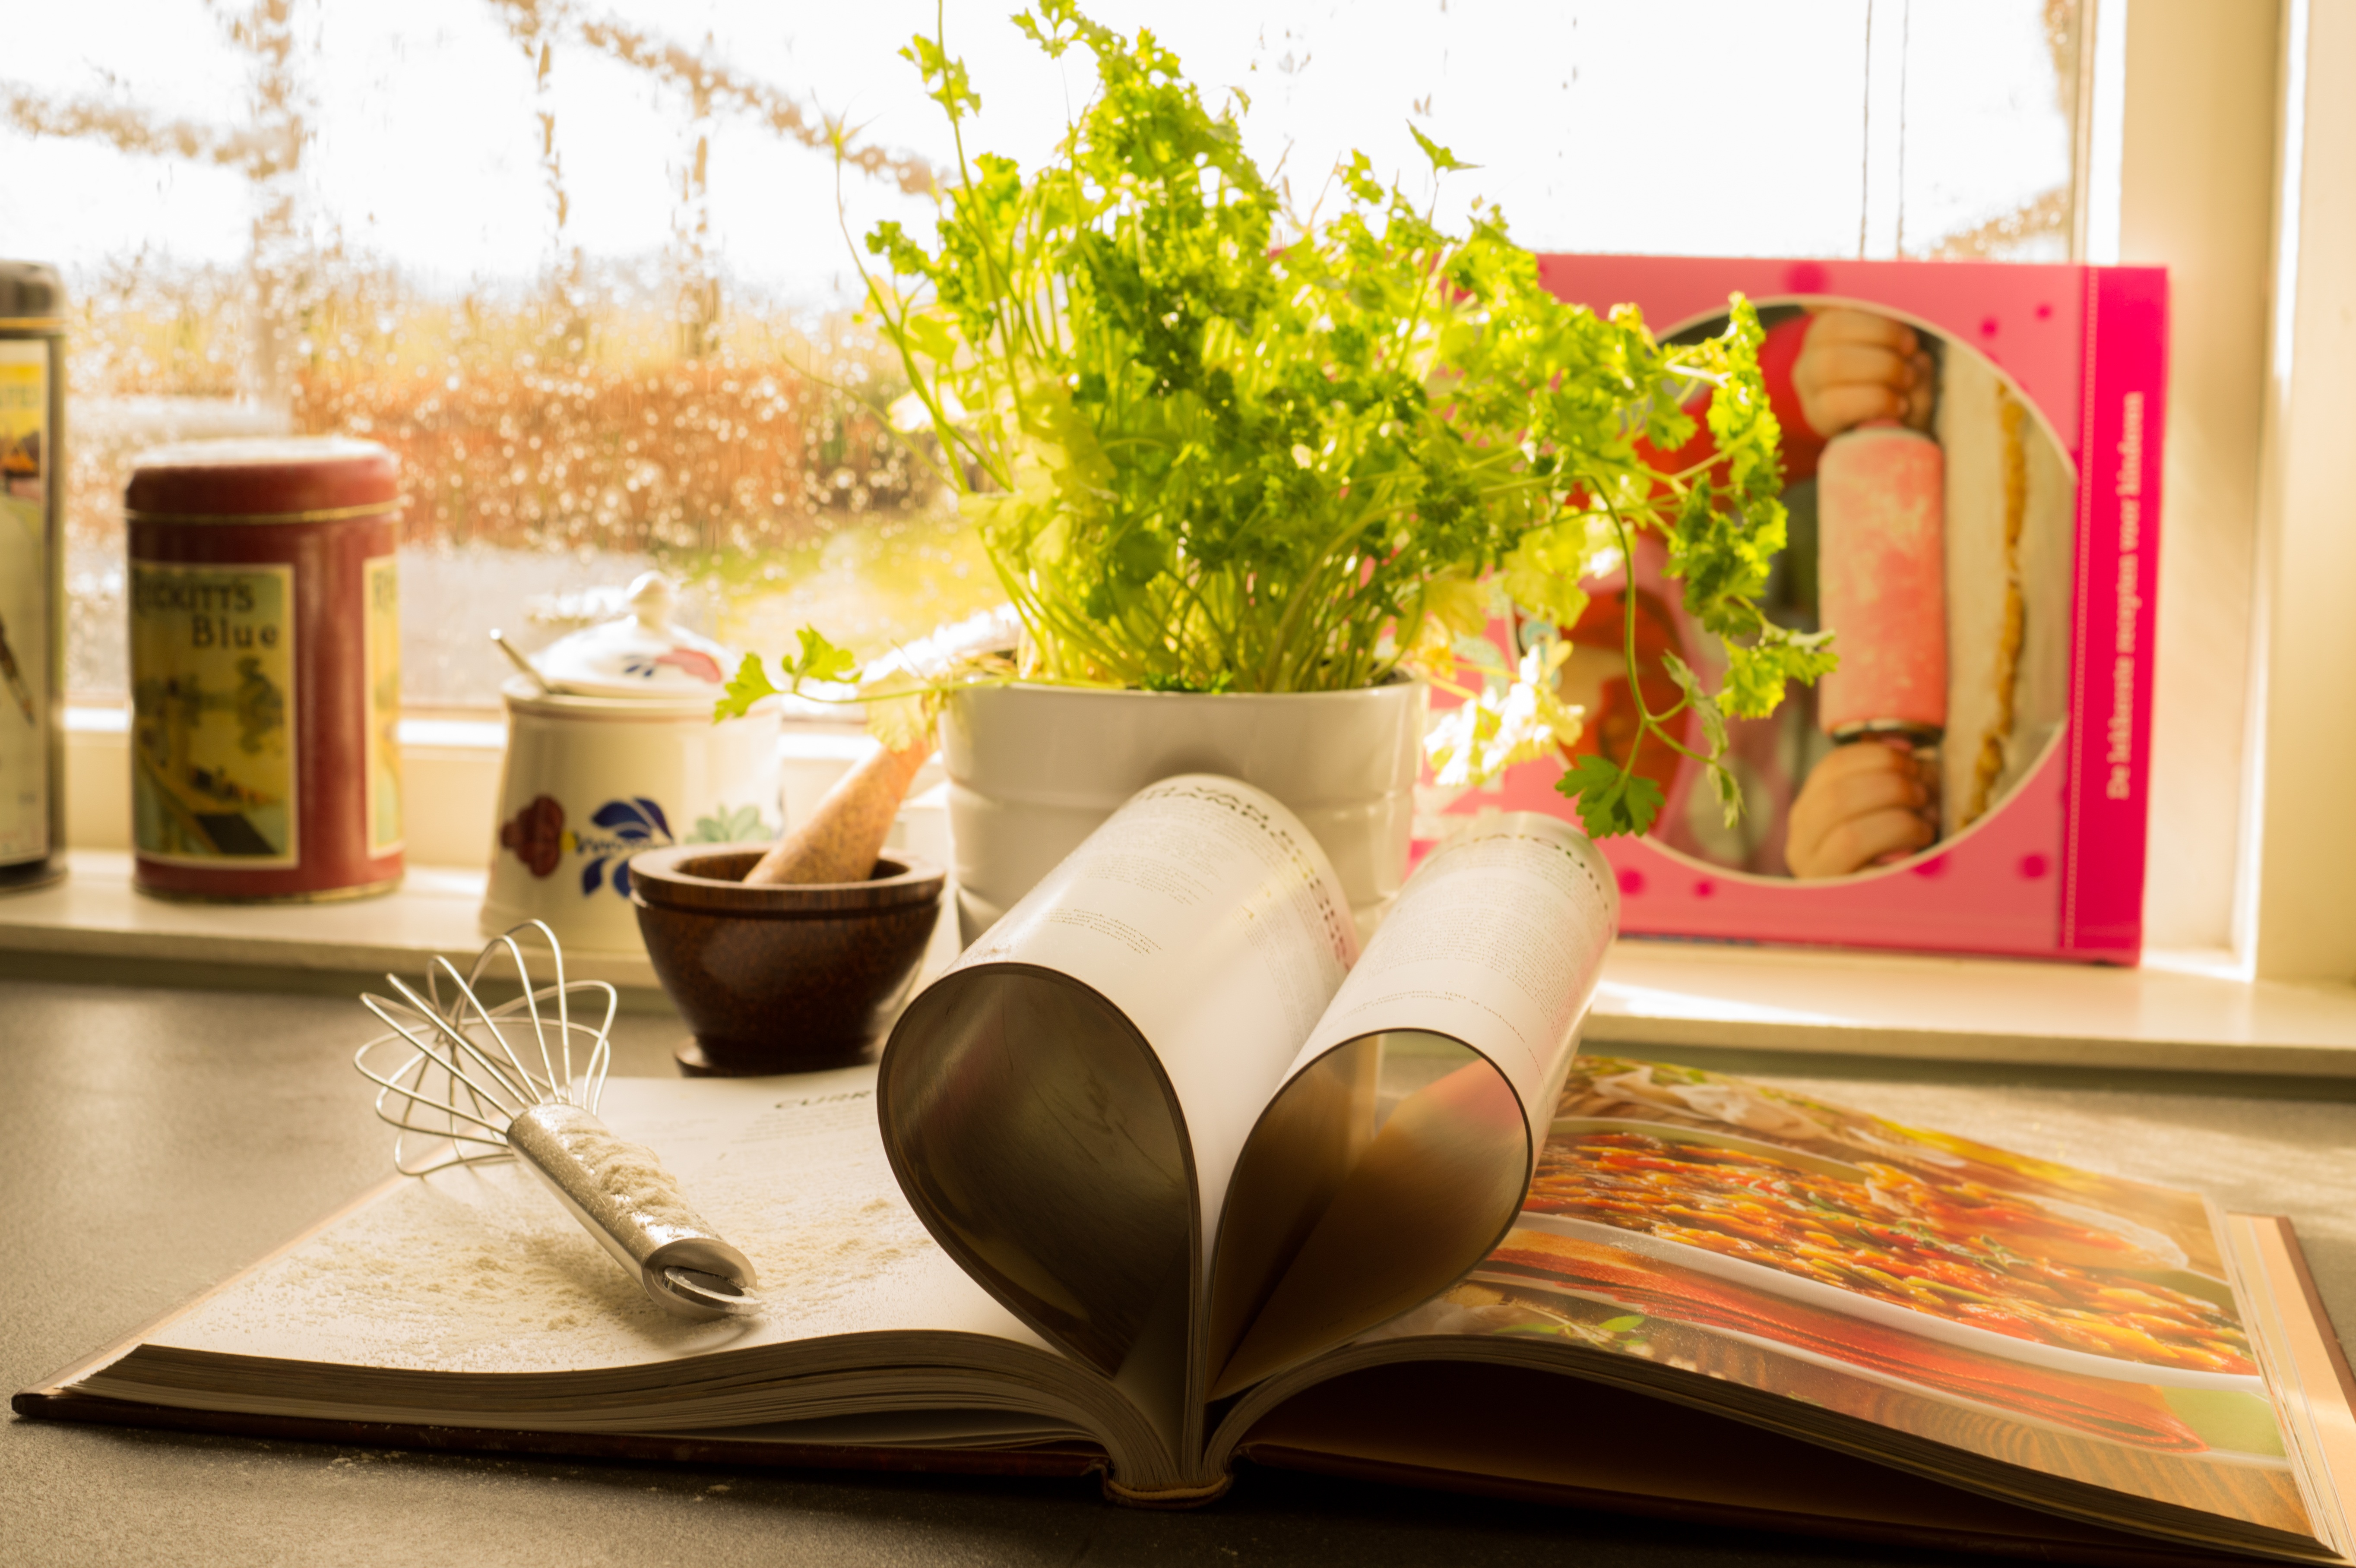
home, love, heart, meal, color, recipe, living room, room, baking, lunch, cuisine, cook, interior design, valentine, cookbook